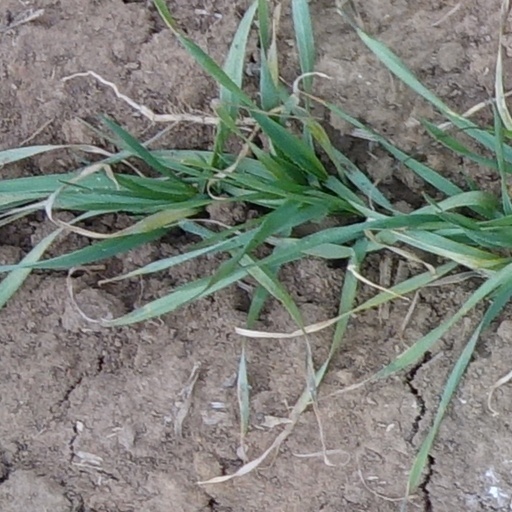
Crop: wheat